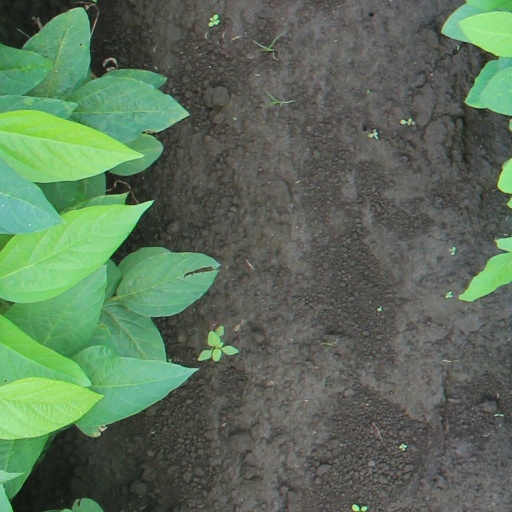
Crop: soybean